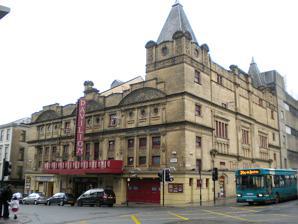
Building: Pavilion Theatre (Glasgow)
Country: United Kingdom
Year built: 1904
Pavilion Theatre Address 125 Renfield Street Glasgow Scotland Owner The Glasgow Pavilion Ltd. Type Proscenium Capacity 1,449 Construction Opened 1904 Architect Bertie Crewe The Pavilion Theatre is a theatre in Glasgow located on Renfield Street. History One of Glasgow's oldest theatres, the Pavilion Theatre of Varieties opened on 29 February 1904 as a Music hall . The building has remained relatively unchanged in layout, although the sound and lighting systems have been updated over the years. It is now protected as a category A listed building . The theatre was designed by Bertie Crewe as one of the three Glasgow venues operating as part of Thomas Barrasford 's growing chain of British Music Halls, and was regarded as luxurious for its time. (The other two were Glasgow Hippodrome in New City Road and the Palace in Main Street, Gorbals.) The owners, Glasgow Pavilion Ltd,  described its decor as "pure Louis XV ", featuring Rococo plasterwork across the proscenium arch and boxes, terrazzo flooring, leadlight glazing and rich mahogany wood finishing. Ventilation was ensured by an electrically operated sliding roof panel above the auditorium. The facade was designed in the French Renaissance style and finished using glazed buff coloured terracotta . The auditorium's capacity of 1449 is made up of 677 stalls, 341 circle, 413 balcony and 18 box seats. A founding director, and soon managing director was Rich Waldon of the city`s Royal Princess`s Theatre. Pavilion Theatre shown in a postcard of around 1912 of Renfield Street, Glasgow, at the corner of Renfrew Street Many of the leading music hall artistes of the early 20th century appeared at the Pavilion, including Marie Lloyd , Little Tich , Harry Lauder , Sarah Bernhardt and a then unknown Charlie Chaplin . In 1920 the Pavilion started producing pantomimes . From 1919 to 1957 the theatre and its productions and management were led by Fred Collins and his son Horace Collins and family. Star performers included Dave Willis, Jack Anthony and GH Elliot. Of their many shows, revues and pantomimes some pantomimes have been recorded on film for posterity. Glasgow University and the Orchestra of Scottish Opera have assisted the restoration and remastering of these. The Fred Collins Variety Agency was next door to the theatre in Renfield Street. During World War II Horace Collins was appointed ENSA director for Scotland. The Collins family leased and owned other theatres including Aberdeen`s Tivoli Theatre , Dundee`s Palace Theatre and Edinburgh`s Theatre Royal , and Liverpool`s Shakespeare Theatre . The last two being leased from Howard & Wyndham Ltd . The theatre continues to produce pantomime and also  functions as a receiving house for plays and alternative comedians . The Pavilion Theatre is now the only privately run theatre in Scotland and one of a few unsubsidised independent theatres left in Britain outside London. The theatre mainly runs populist productions and pantomimes, as well as comedians and touring bands on the 'nostalgia' circuit. In 2004 Janette Krankie was seriously injured during a performance of Jack and the Beanstalk at the theatre, but made a full recovery. In 2007, the Pavilion Theatre reinvented itself as the Scottish National Theatre of Variety , with a launch including numerous stars of the stage and the announcement was made by Iain Gordon the General Manager. The Mighty Boosh have performed several times at the venue, including with early shows Arctic Boosh and Autoboosh in a five night stint in 2000, as well as their 2006 stage show . An episode of their radio series was also recorded at the venue. The act performed at the Pavilion once again on 13 and 14 September 2008 with Boosh Live . These dates set a record for the fastest selling act ever at the Pavilion, with tickets selling out in 3 hours for both nights. Location The theatre located in the north of Glasgow city centre, at the top of Renfield Street at the corner of Renfrew Street (opposite the Cineworld Glasgow and a block away from the Royal Conservatoire of Scotland ). It is a short walk from Cowcaddens and Buchanan Street Subway stations, and Buchanan bus station . Pantomimes The Pavilion has been the home of Glasgow Pantomimes for years. The most notable of recent performers include The Krankies , Jim Davidson , Michelle McManus and Natalie J Robb Year Title Main Cast 2001 Aladdin The Krankies Gary Hollywood Derek Lord Christian 2002 Cinderella The Krankies Gary Hollywood Christian Lesley Fitz-Simons 2003 Pinocchio & his Magical Adventures The Krankies Mary Riggans Natalie J Robb 2004 Jack & The Beanstalk The Krankies Gary Hollywood Natalie J Robb 2005 Aladdin Tony Roper Nicola Park Ryan Fletcher 2006 Peter Pan Dean Park Cat Harvey Stephen Purdon 2007 Cinderella Dean Park Derek Lord Joyce Falconer Cat Harvey 2008 The Wizard of Never Woz Dean Park Des McLean Derek Lord Stephen Purdon 2009 The Magical Adventures of Pinocchio Stephen Purdon Dean Park Des McLean Joyce Falconer Derek Lord 2010 Robin Hood Jim Davidson Dean Park Stephen Purdon Cat Harvey Colin McAllister and Justin Ryan 2011 Peter Pan Jim Davidson Johnny Mac Dean Park 2012 The Wizard of Never Woz Michelle McManus Johnny Mac Stephen Purdon Jimmy Chisholm Joyce Falconer Dean Park 2013 The NEW Magical Adventures of Pinocchio Dean Park Johnny Mac Michelle McManus Stephen Purdon 2014 Treasure Island Michelle McManus Gary Lamont Holly Jack Stephen Purdon Johnny Mac Cat Harvey 2015 Santa Claus is Coming to Town Stephen Purdon Dean Park Gary Lamont Nicola Park Tyler Collins Leah MacRae 2016 Elfie's Magical Adventure Grado Stephen Purdon Liam Dolan Cat Harvey Ewen Cameron Nicola Park 2017 The Wizard of Never Woz Dean Park Liam Dolan Christian Stephen Purdon Grado Holly Jack Joyce Falconer Nicola Park 2022 Aladdin Nicola Park Grado Liam Dolan Stephen Purdon 2023 Treasure Island Cast to be announced See also Culture in Glasgow List of Category A listed buildings in Glasgow List of theatres in Scotland References